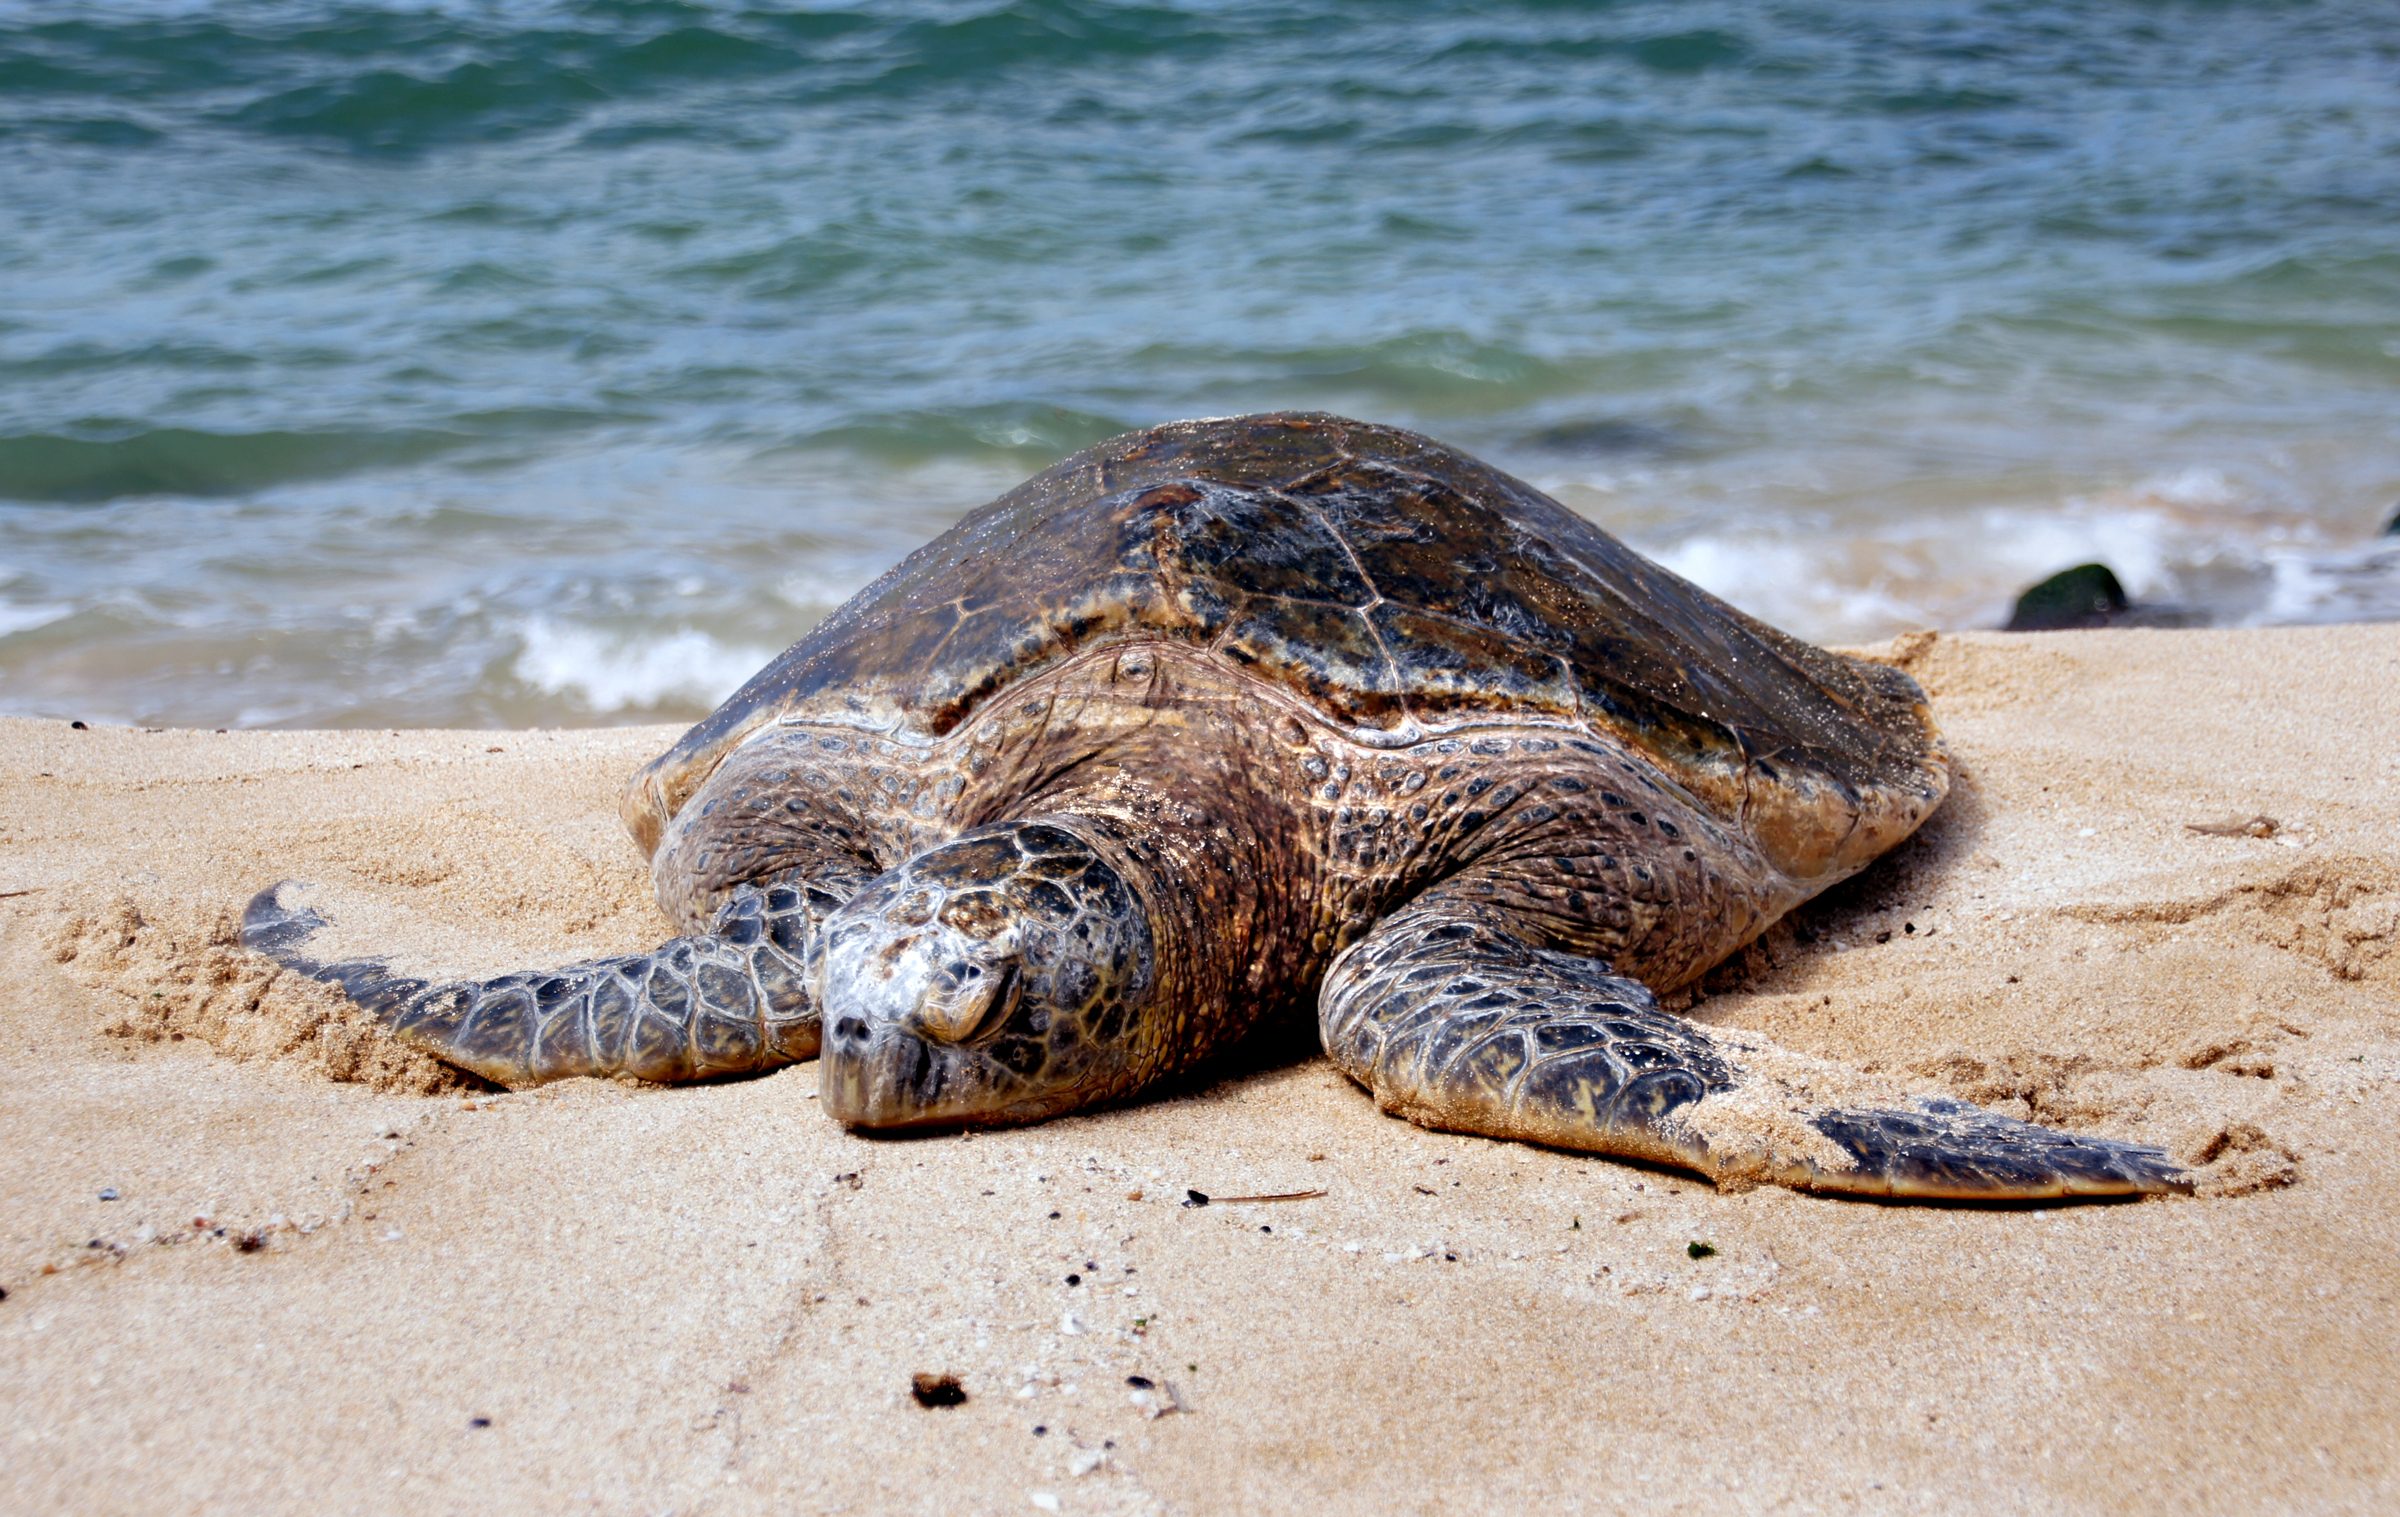
beach, sea, nature, sand, coastline, wildlife, biology, turtle, sea turtle, reptile, hawaii, seashore, fauna, vertebrate, flickrsbestcreatures, greenseaturtle, sonydslra300, tamron18270mmpzd, loggerhead, marine biology, leatherback turtle